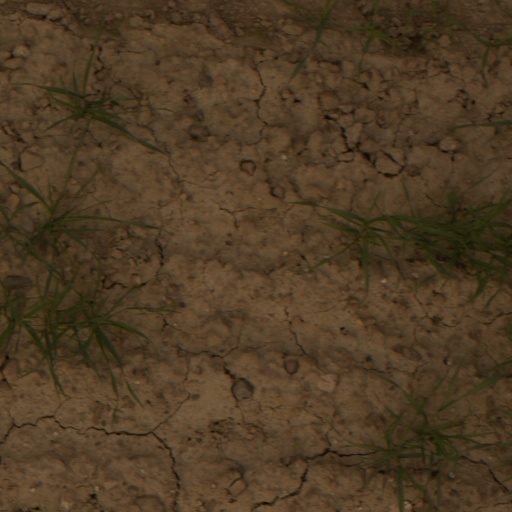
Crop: wheat